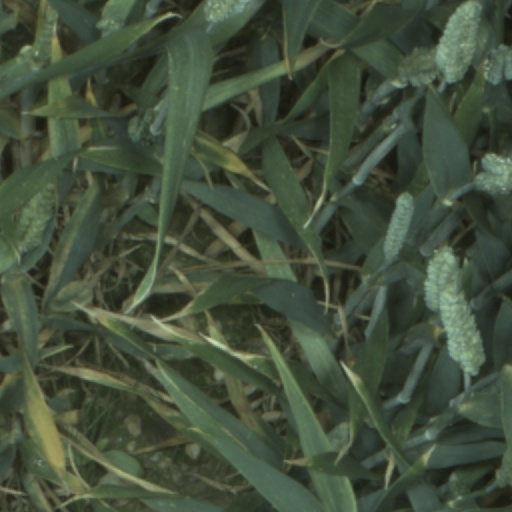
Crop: wheat